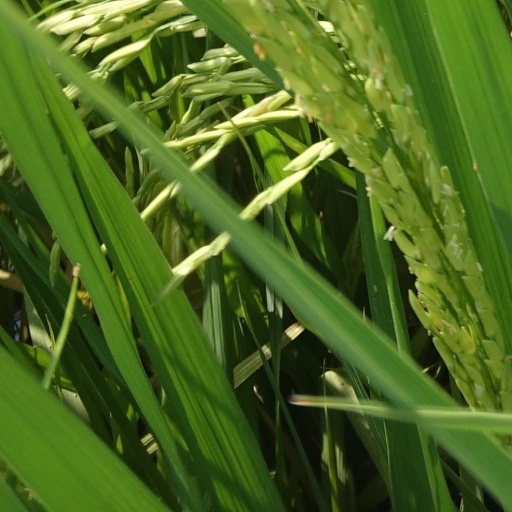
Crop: rice